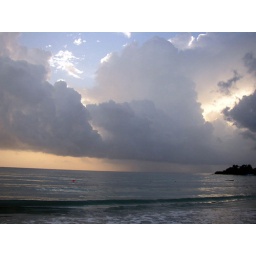
I love this shot of the blue sky above and the rain below.